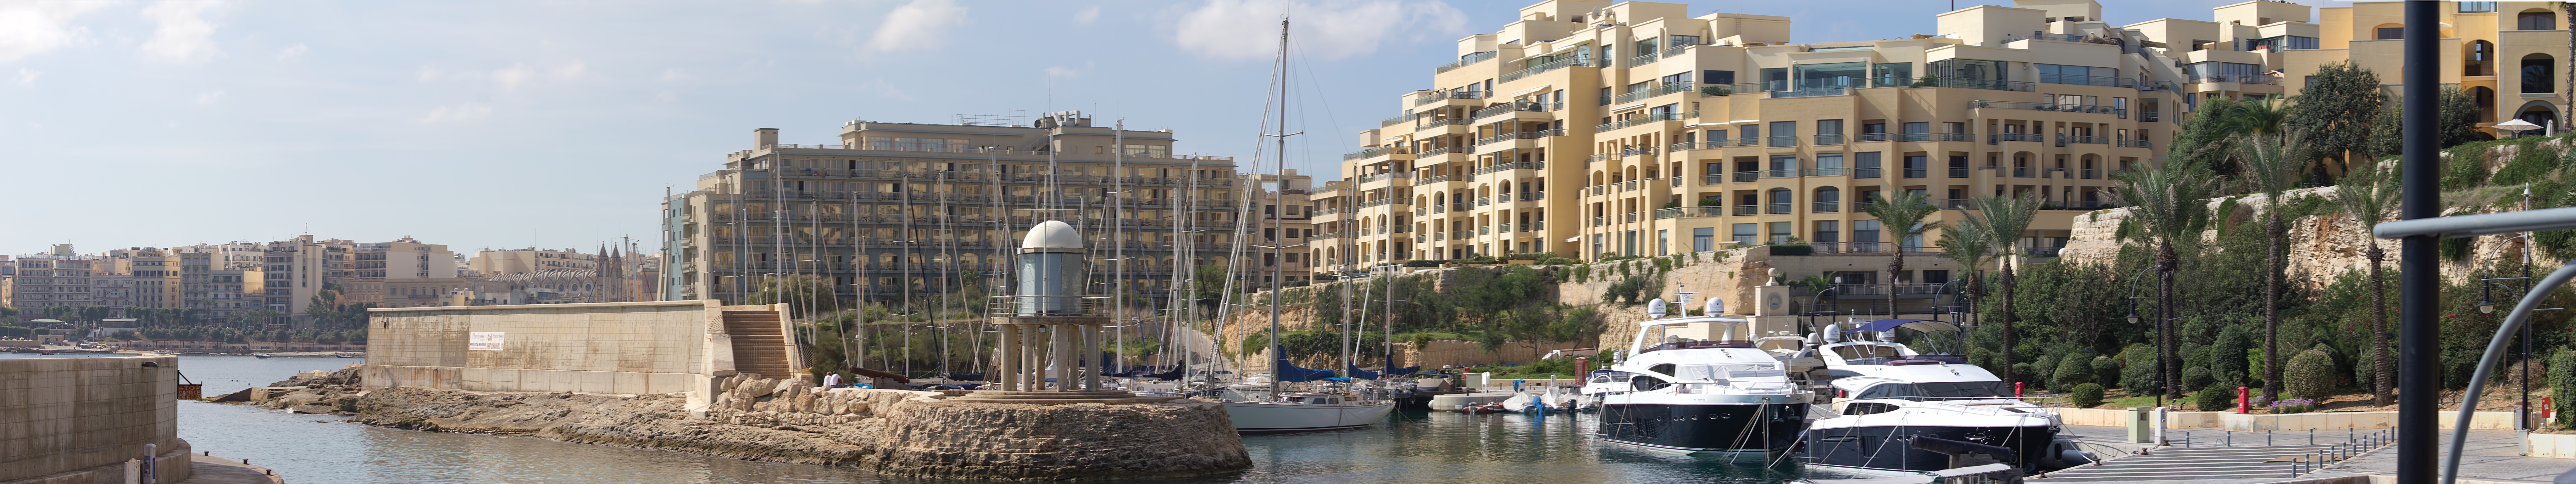
canal, vehicle, waterway